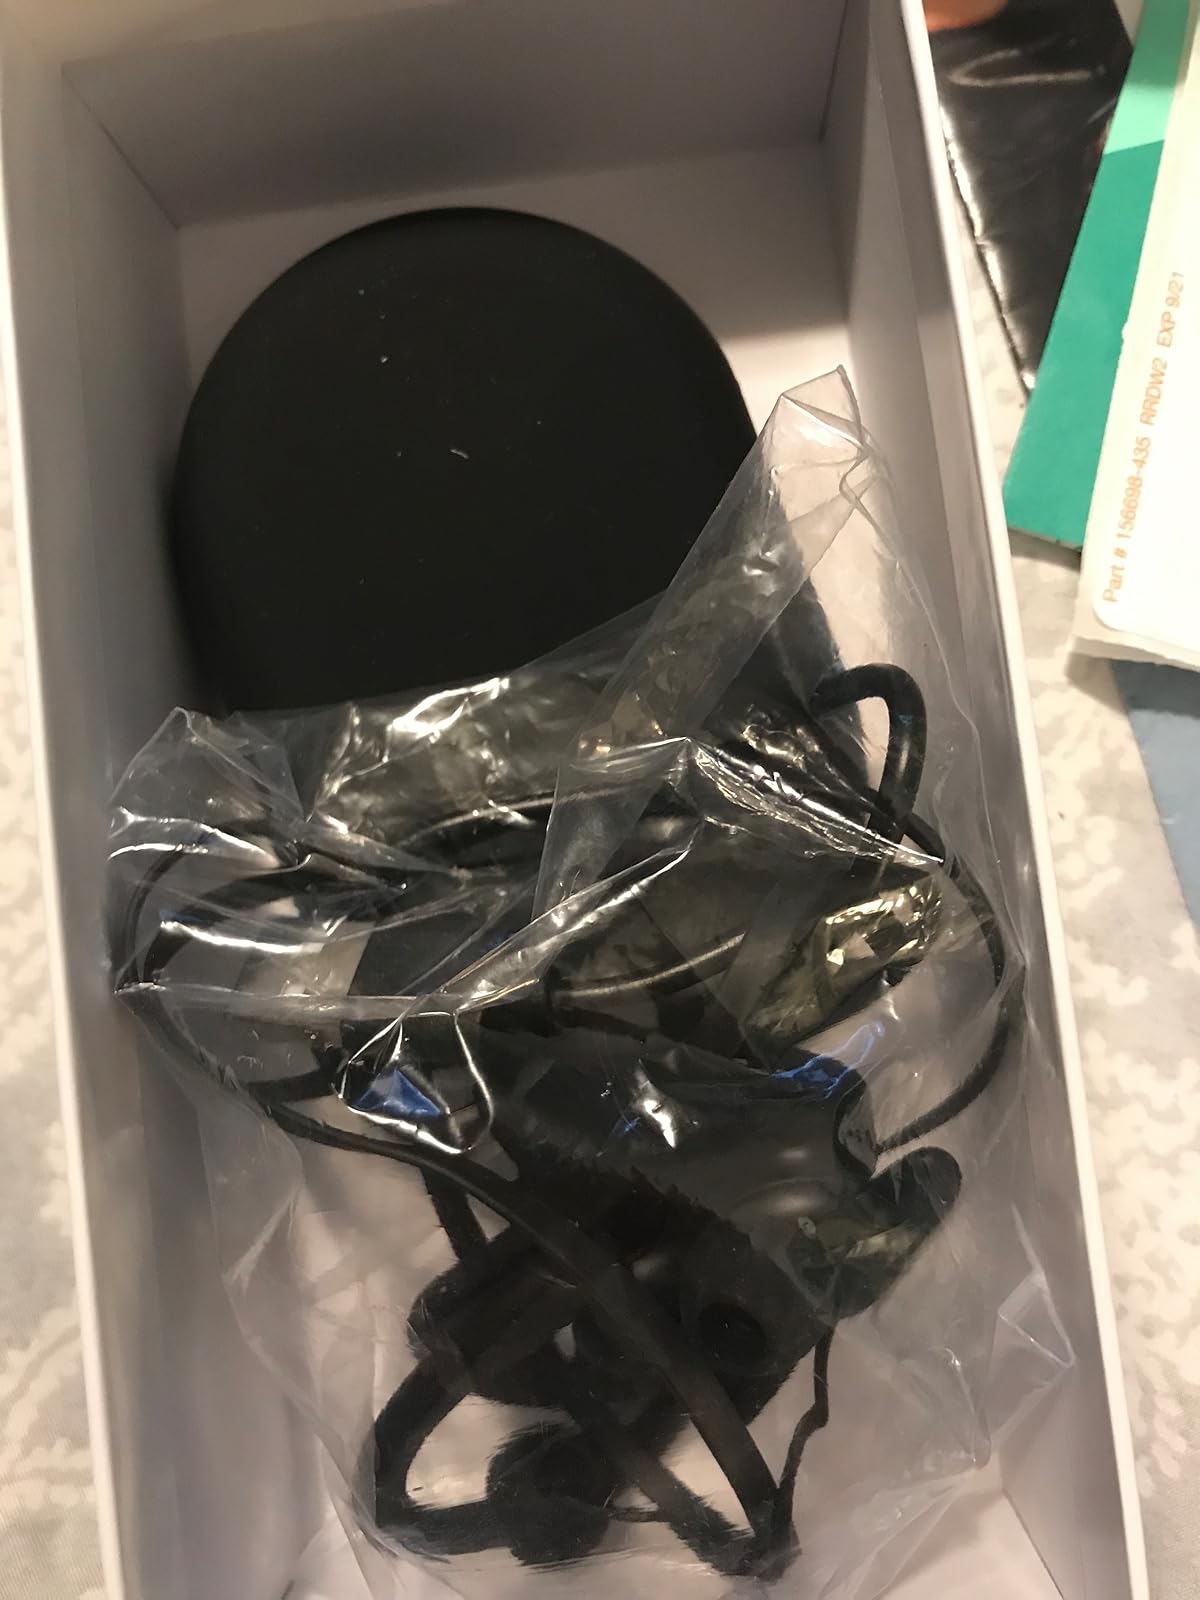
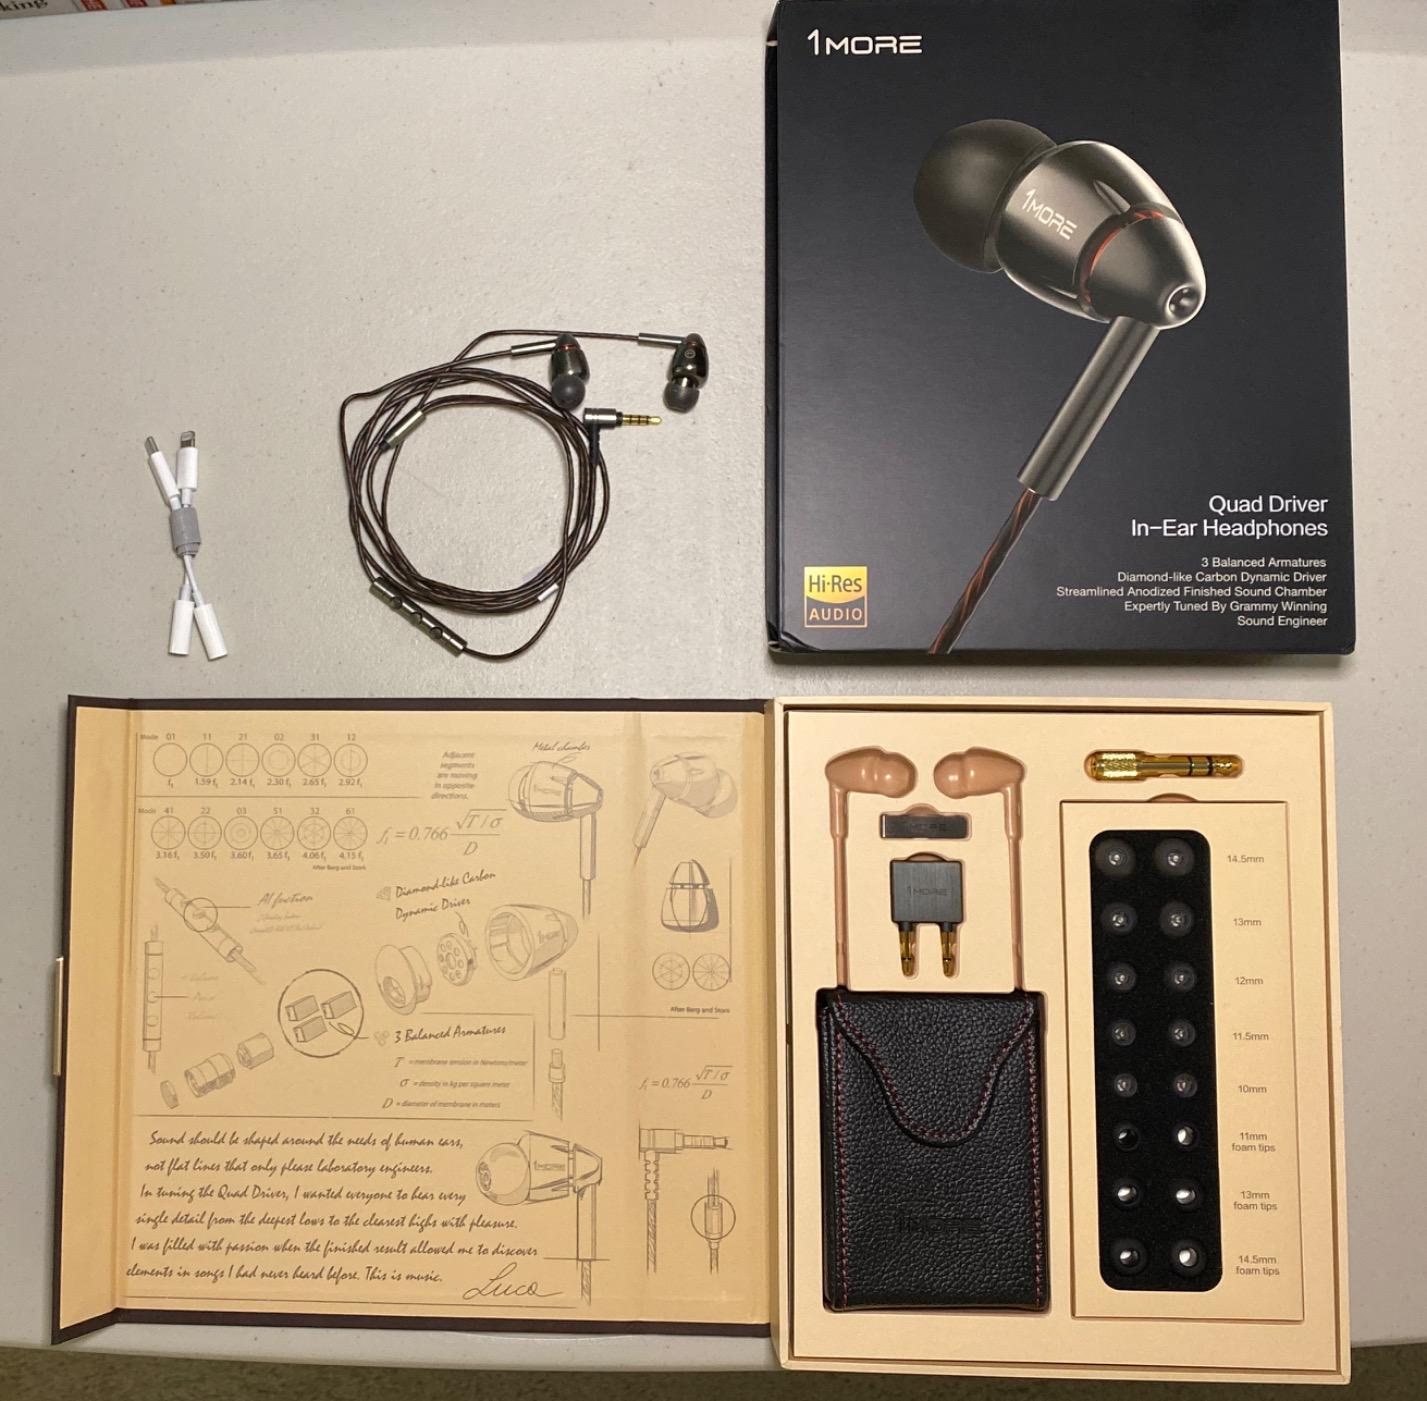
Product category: headphones
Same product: no